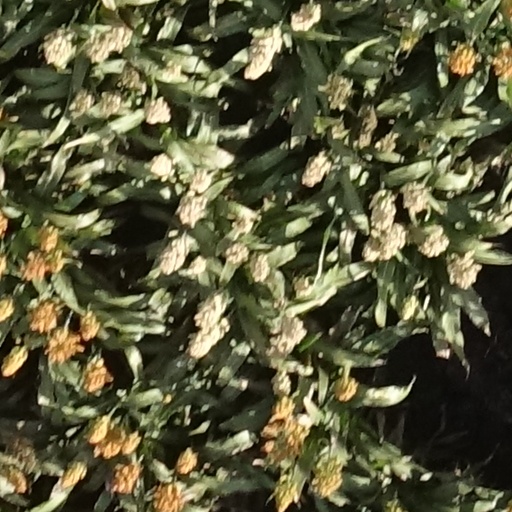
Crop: sorghum